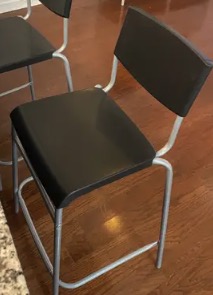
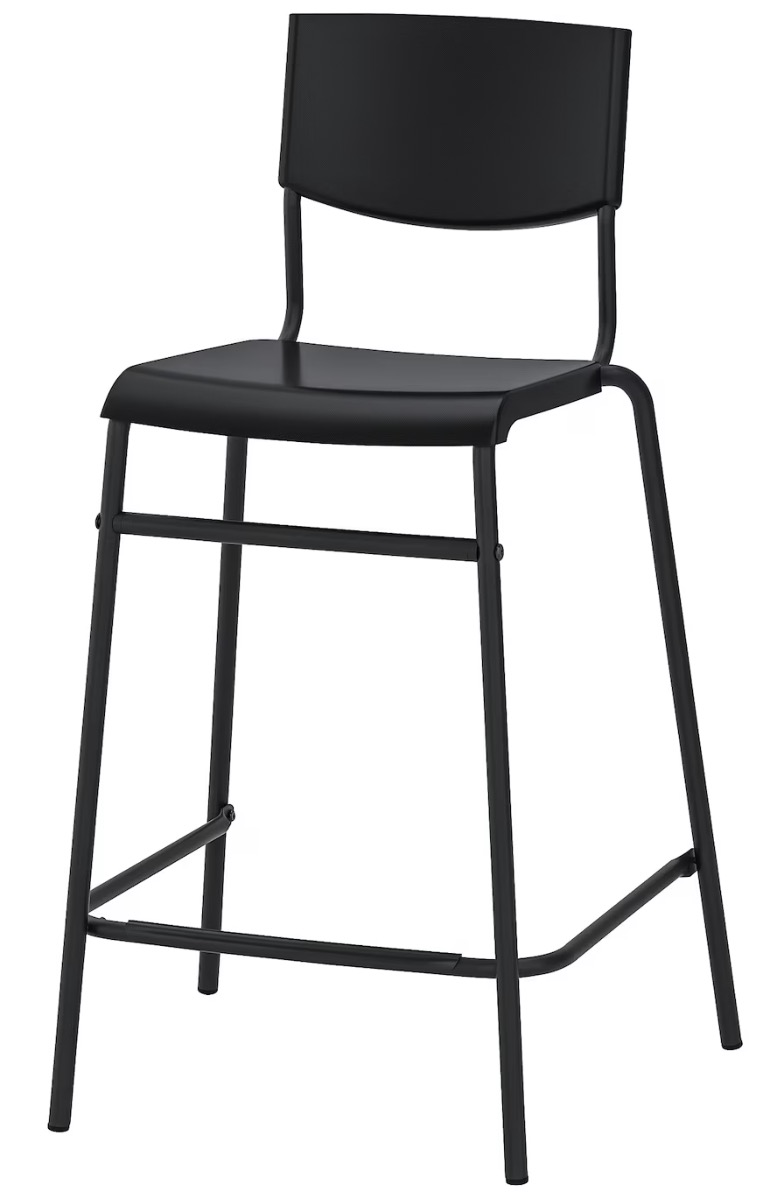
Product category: stool
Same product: no